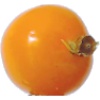
Label: Physalis 1